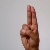
The image shows a hand gesture representing the letter 'U' in Indian Sign Language.